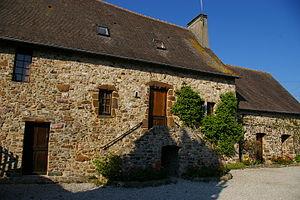
Sainte-Suzanne est une ancienne commune française, située dans le département de la Mayenne en région Pays de la Loire, devenue, le 1ᵉʳ janvier 2016, une commune déléguée de la commune nouvelle de Sainte-Suzanne-et-Chammes.
La Mayenne est un département français de la région Pays de la Loire. Ses habitants sont les Mayennais et les Mayennaises. L'Insee et la Poste lui attribuent le code 53. Son chef-lieu est Laval.
Sainte-Suzanne-et-Chammes est, depuis le 1ᵉʳ janvier 2016, une commune nouvelle française située dans la Mayenne en région Pays de la Loire, peuplée de 1 280 habitants. Elle est issue du regroupement des deux communes de Sainte-Suzanne et Chammes. Les anciennes communes de Sainte-Suzanne et Chammes sont restées des communes déléguées au sein de la nouvelle commune.